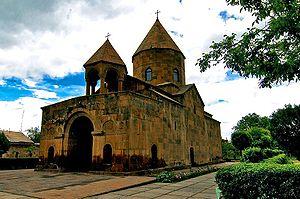
L'église Choghagat ou Choghakath est une église du Saint-Siège d'Etchmiadzin. Elle a été édifiée, comme Sourp Gayané, Sourp Hripsimé et Sourp Etchmiadzin, vers le VIIᵉ siècle ; la date exacte de la construction de l'édifice n'est cependant pas connue. Détruite, elle est reconstruite en 1695. Son plan est longitudinal mais à nef unique grâce aux arcs qui portent la coupole sur des pilastres adossés aux murs latéraux.